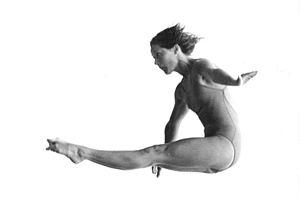
Ramona Wenzel est une plongeuse est-allemande née le 25 janvier 1963 à Stralsund.